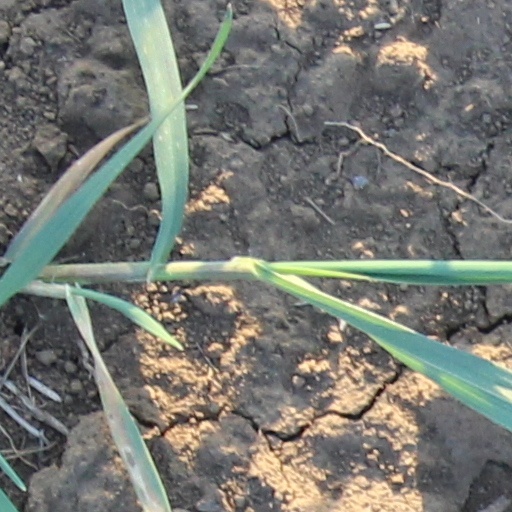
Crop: wheat